Flash-gas (petroleum)

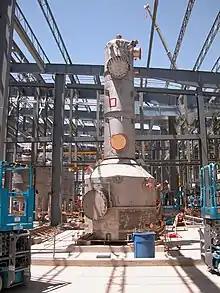
Pueblo Chemical Agent-Destruction Pilot Plant Scrubber Tower. The scrubber tower is part of the off-gas treatment system that will be used to filter air emissions from the Pueblo Chemical Agent-Destruction Pilot Plant.

Vapor Recovery Units (VRU’s) have commonly been used to capture vented gas and other waste gas (vapor recovery) during petroleum production, it was originally created to capture hydrogen sulfide from oilfield stock tanks. A VRU works by compressing the flash gas that is produced in storage tanks and other units to be put into a pipeline. A basic VRU is made up of a scrubber, compressor, and a switch. Once the pressure in the tank reaches the set-point, the switch kicks on the compressor and sends the vapor to a scrubber where the liquid portion is separated out. The gas portions can be used to fuel on-site operation, be transported to storage tanks for further separation, can be piped out directly to another facility, or be injected into a compressor; the liquid portions (NGLs) that commonly form are normally sent to the water tank. If they are sent to oil storage they will re-vaporize and go through the VRU, creating an endless cycle.